Mr. Bechara

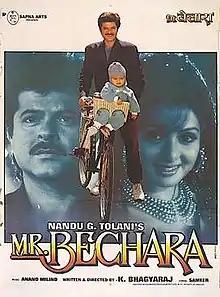
Movie Poster

Mr. Bechara is a 1996 Hindi-language romantic drama film directed by K. Bhagyaraj for producer Nandu G. Tolani, starring Anil Kapoor, Nagarjuna, and Sridevi in the pivotal roles and music composed by Anand Milind. The film is a remake of Bhagyaraj's own Tamil film "Veetla Visheshanga" (1994).